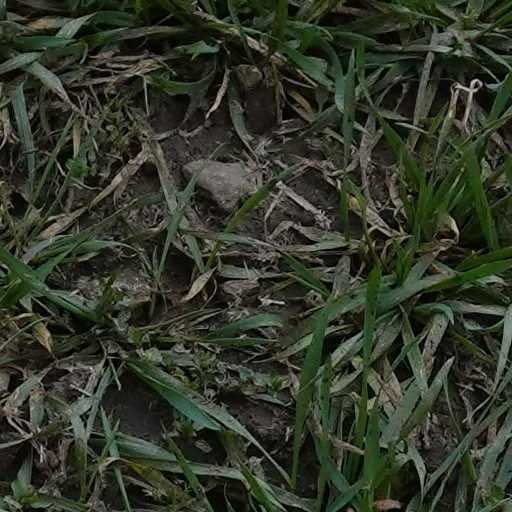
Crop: wheat